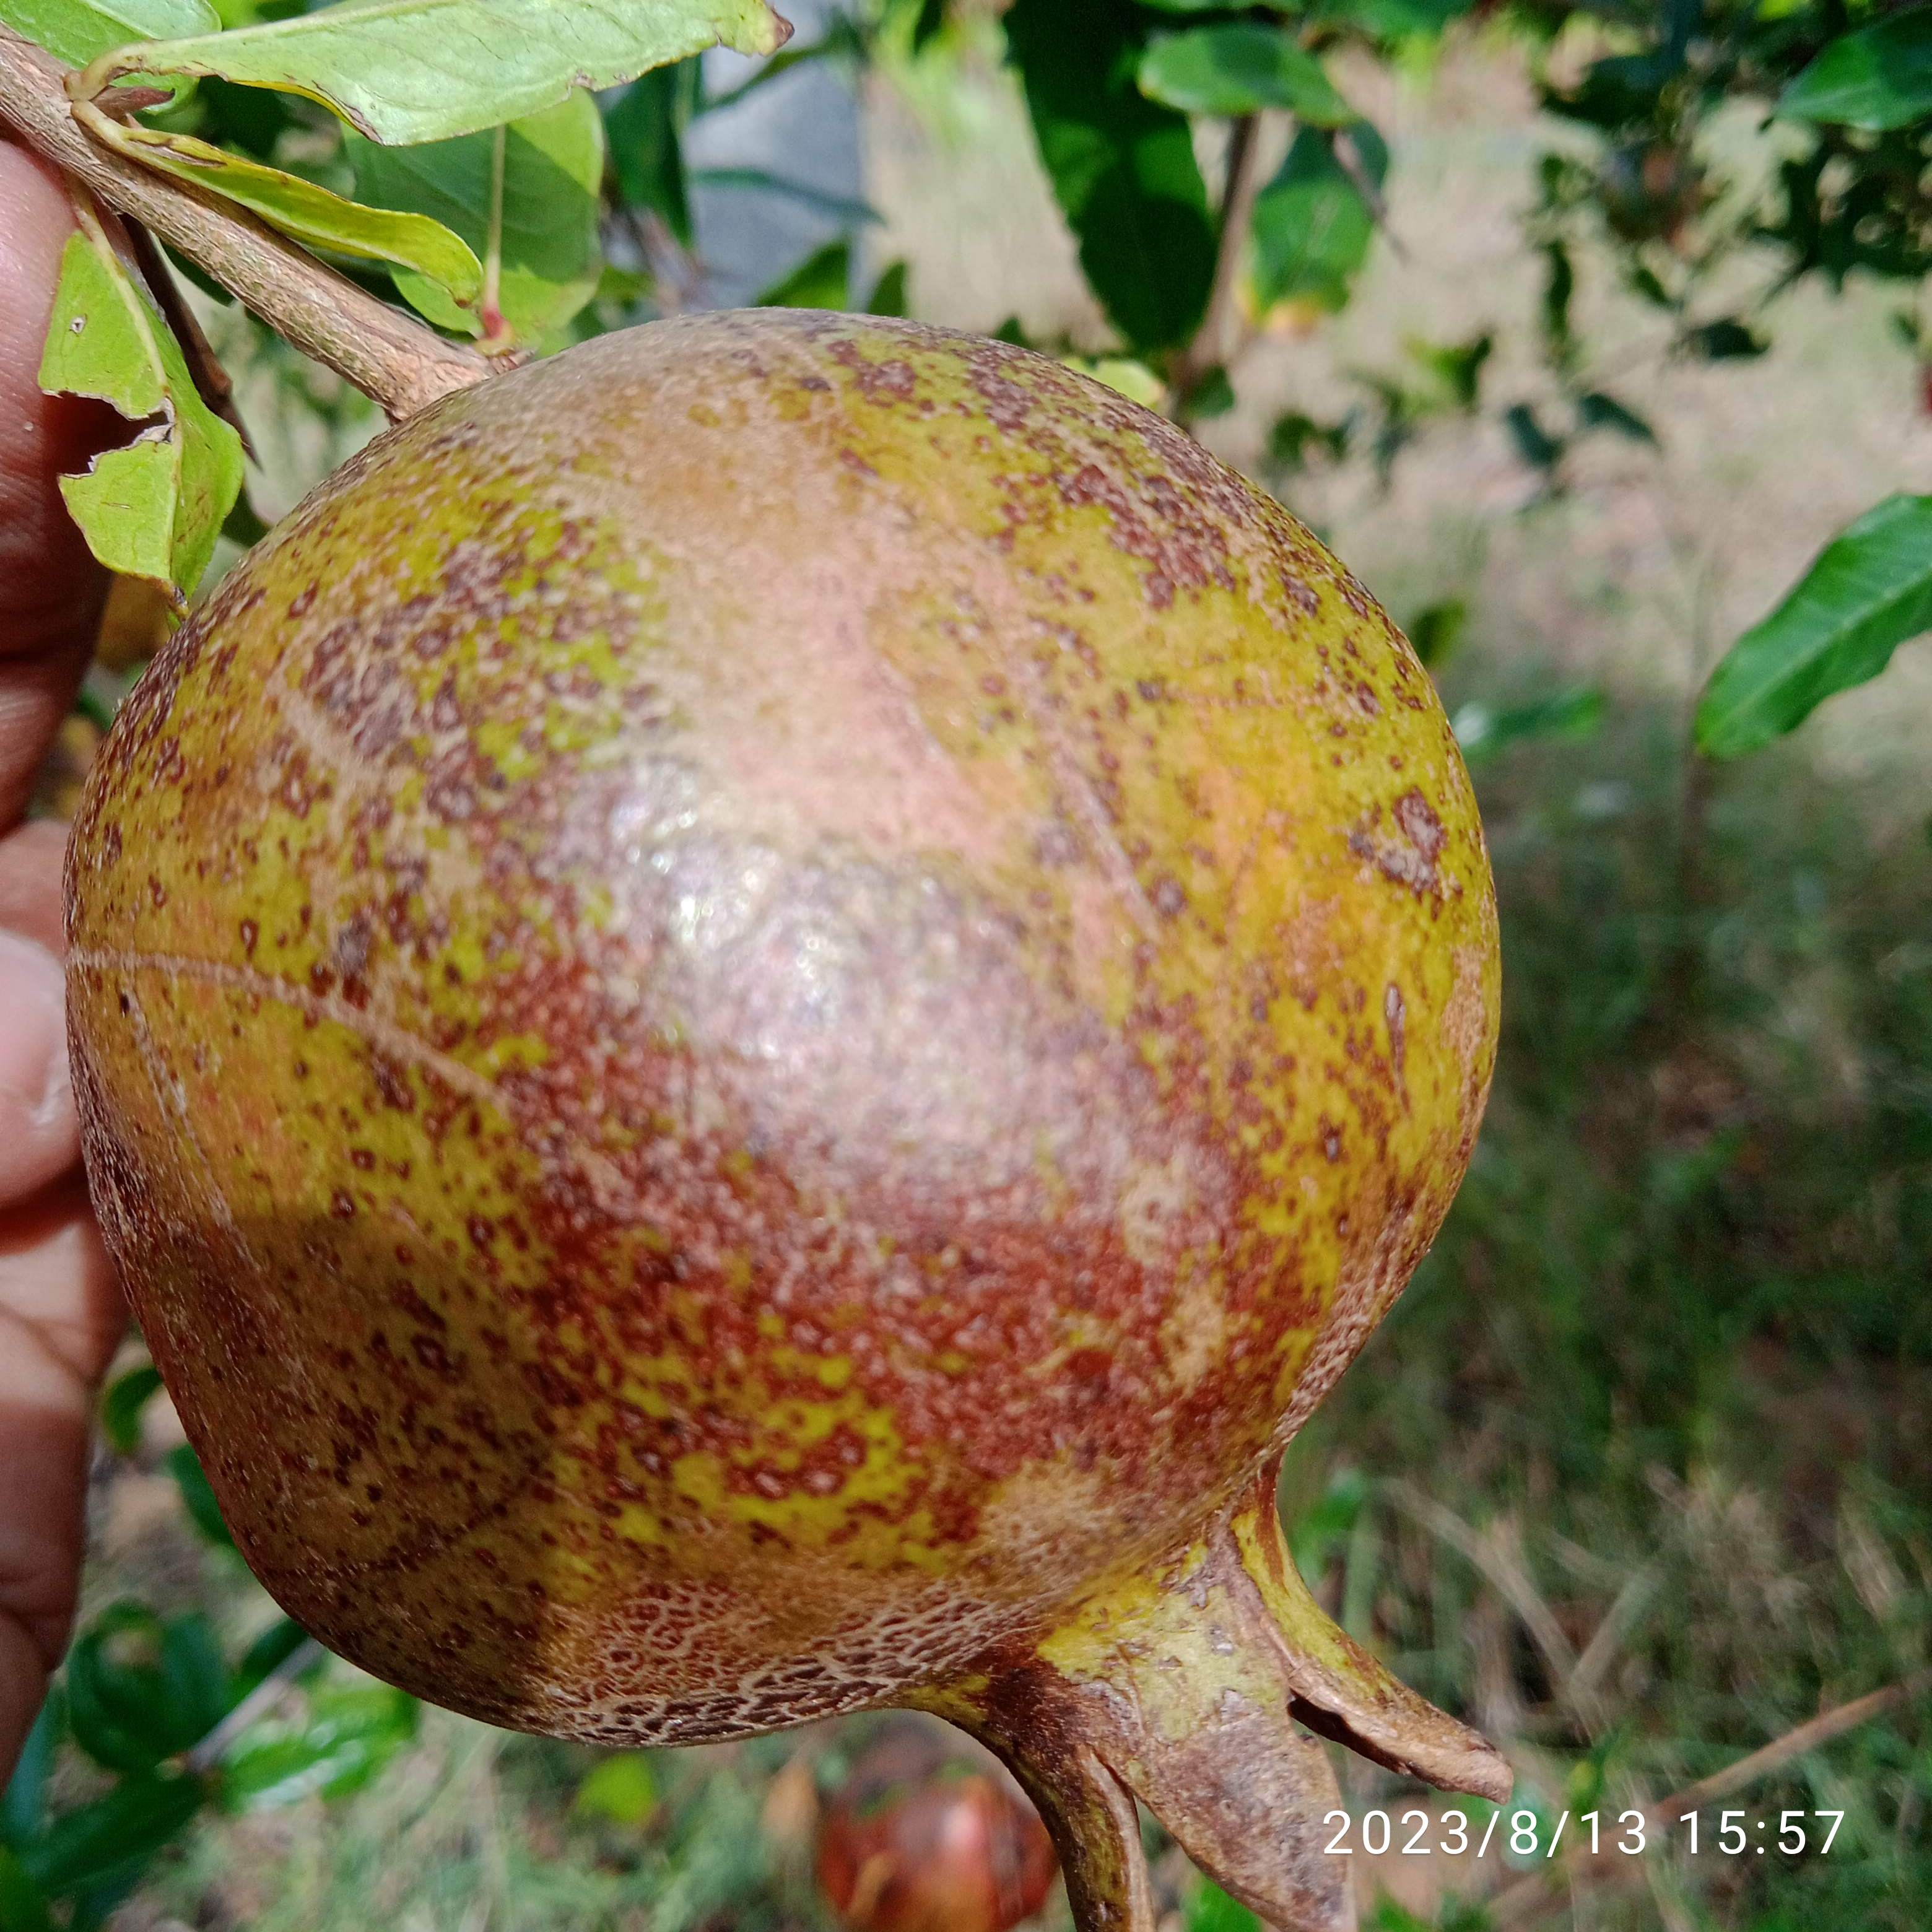
Label: Cercospora